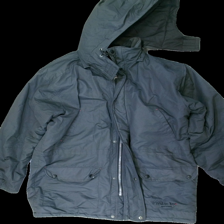
View: front
Type: Winter jacket
Category: Men
Brand: Not in the list
Brand text on label: first in line
Colors: Grey
Material: 100% cotton
Cut: Regular
Size: XL
Season: Winter
Stains: Major
Damage: fläckar längst ner på armarna
Damage location: bottom center
Damage 2 location: bottom left
Price range: <50
Recommended usage: Export
Description: grå vinter jacka, mycket nopprig vid kragen, fläckar vid armarna